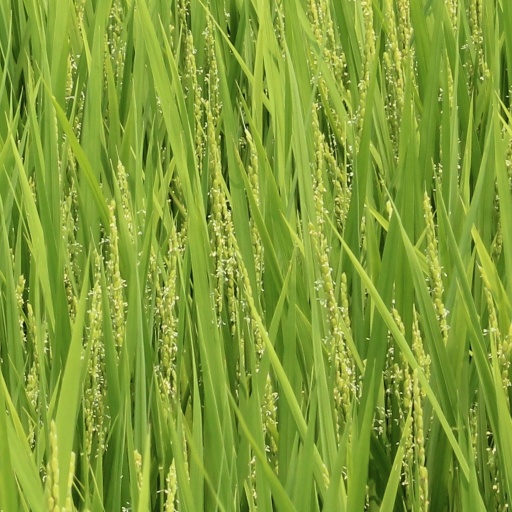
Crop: rice